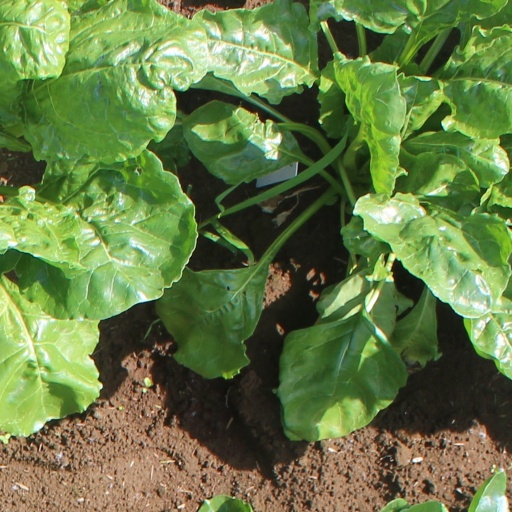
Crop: sugar beet